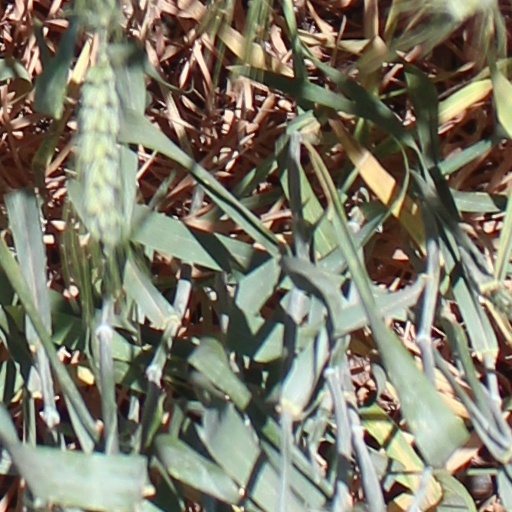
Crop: wheat